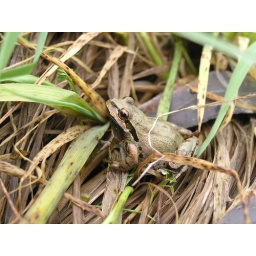
Pacific tree frog taken at Zena forest near Willamette